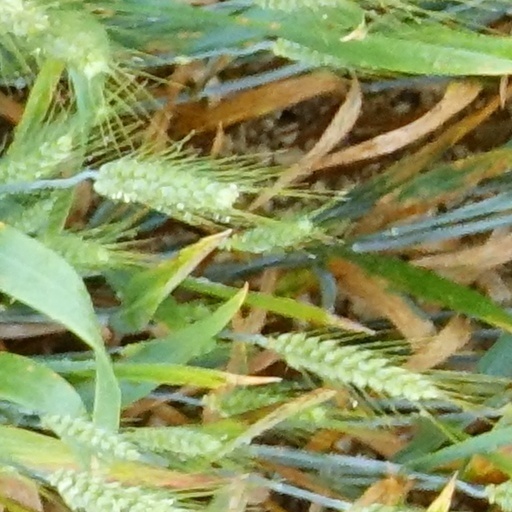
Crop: wheat